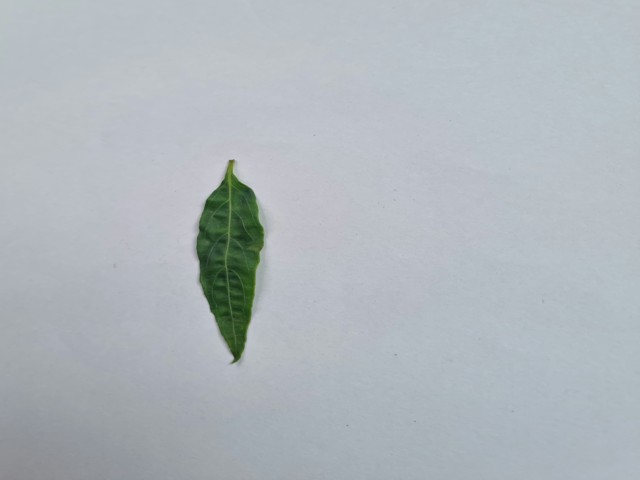
Plant: kalomegh